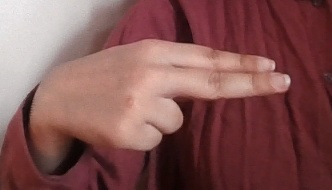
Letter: ain